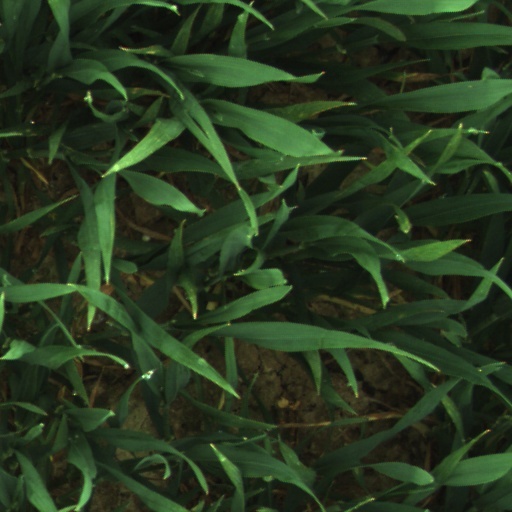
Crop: wheat